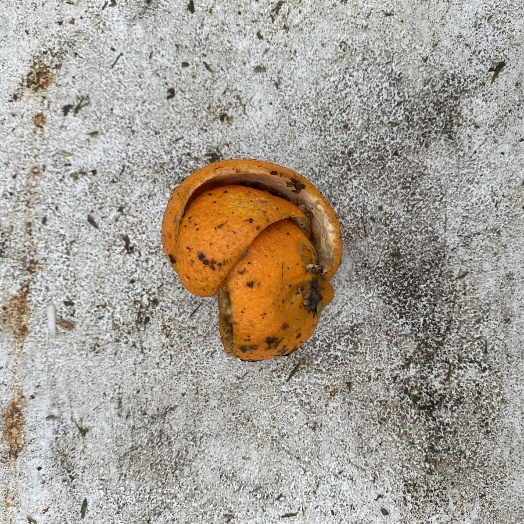
Label: generalcompost